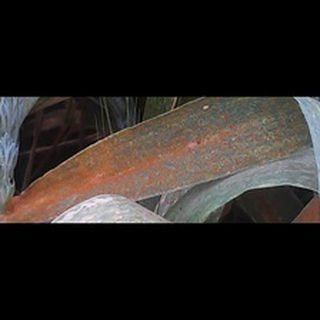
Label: wheat_brown_rust